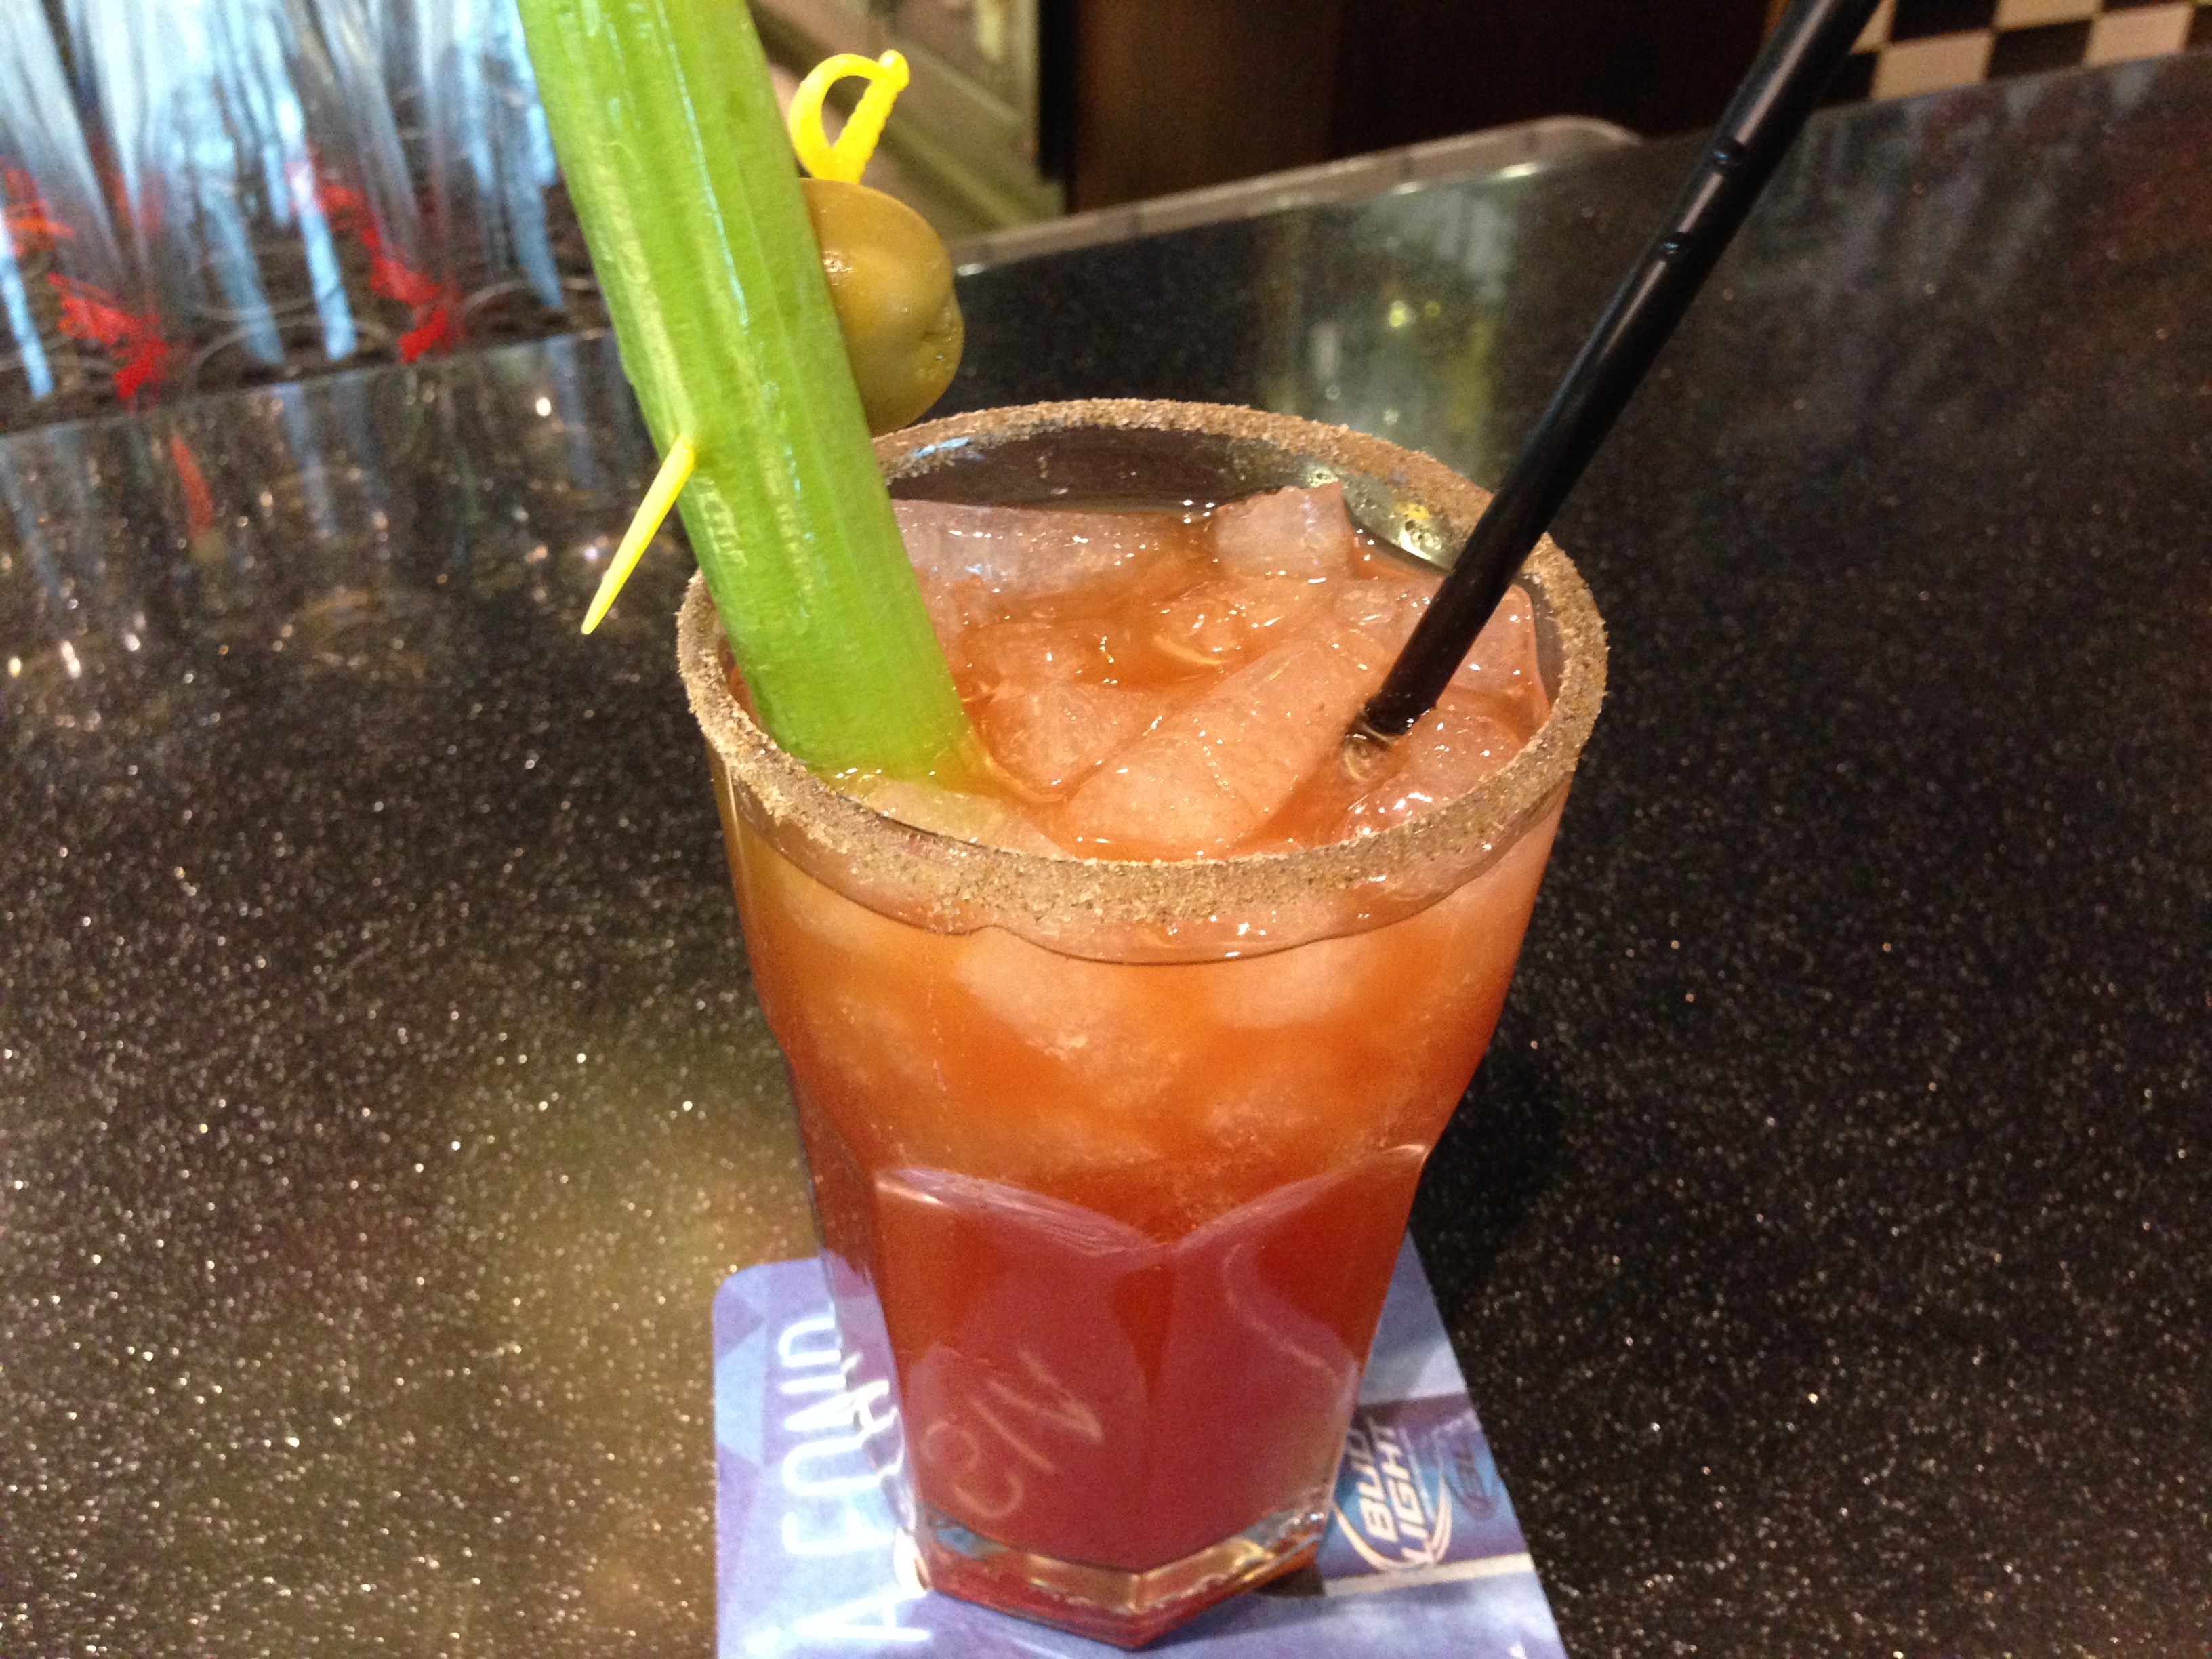
food, produce, drink, cocktail, alcoholic beverage, singapore sling, non alcoholic beverage, mai tai, caipiroska, caipirinha